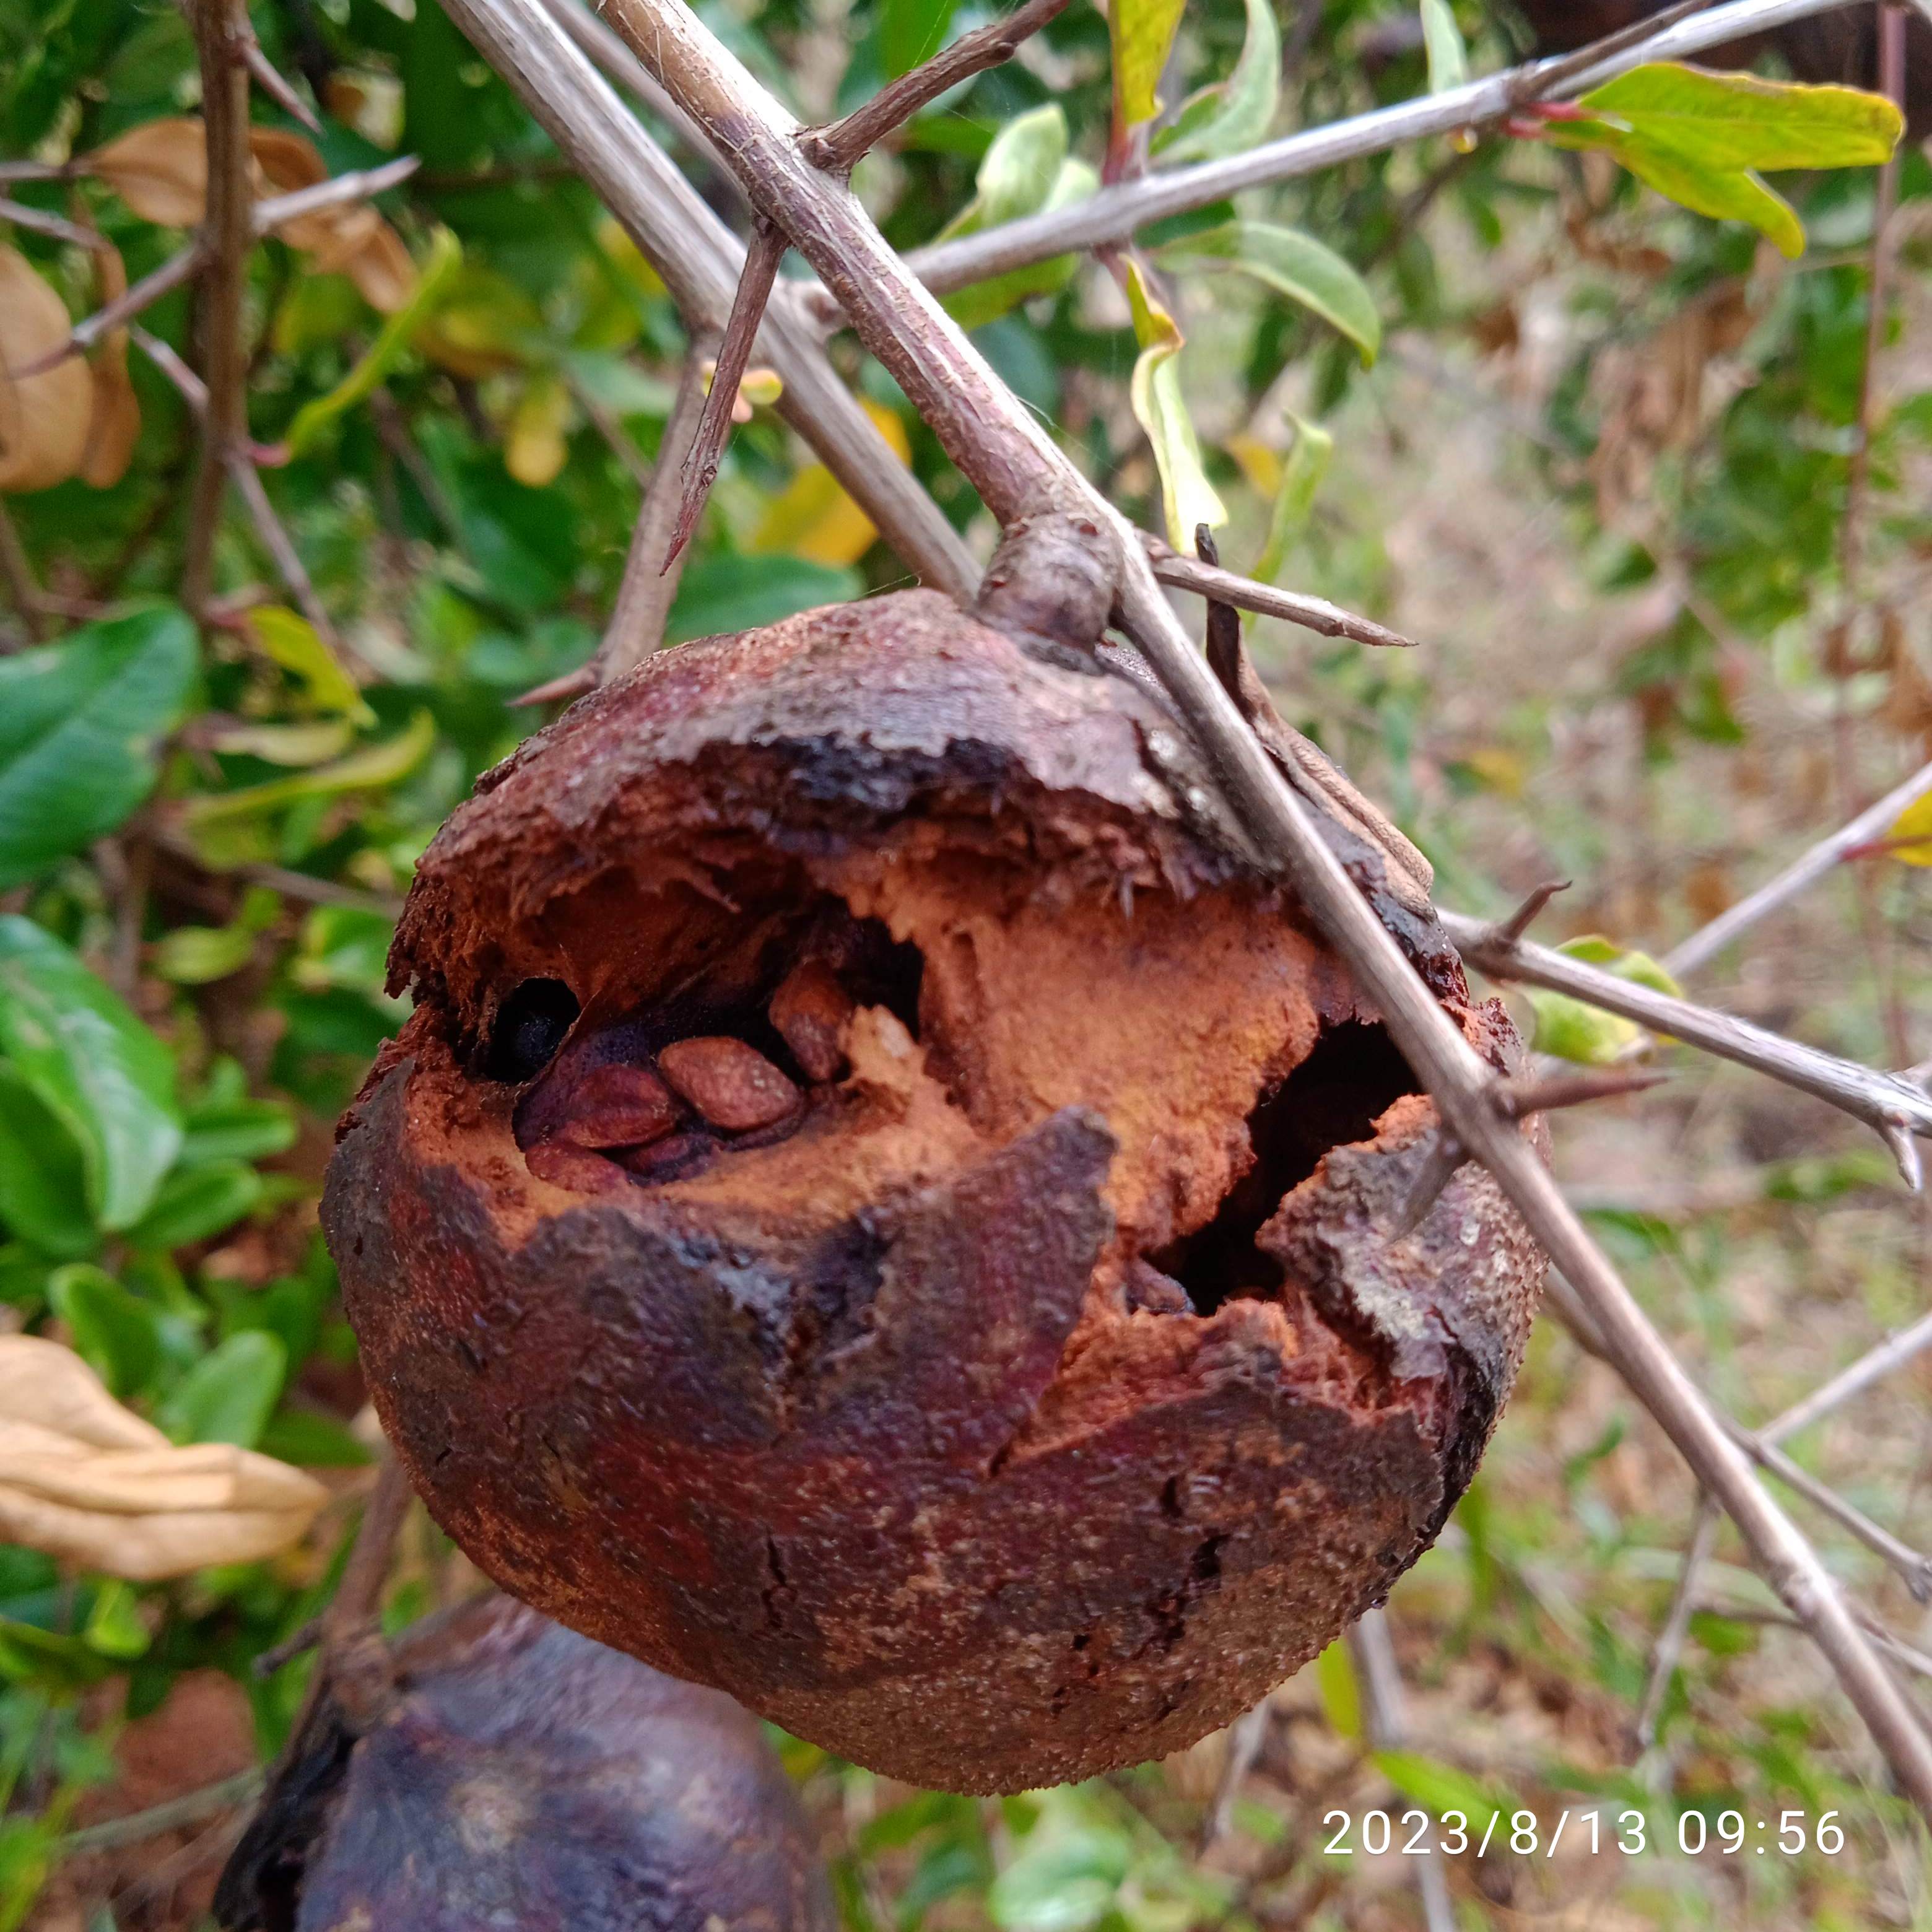
Label: Bacterial_Blight